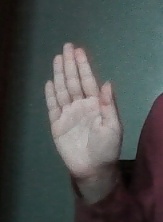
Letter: seen